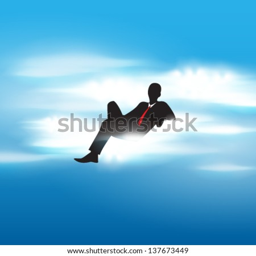
vector illustration of a successful businessman sitting on a cloud